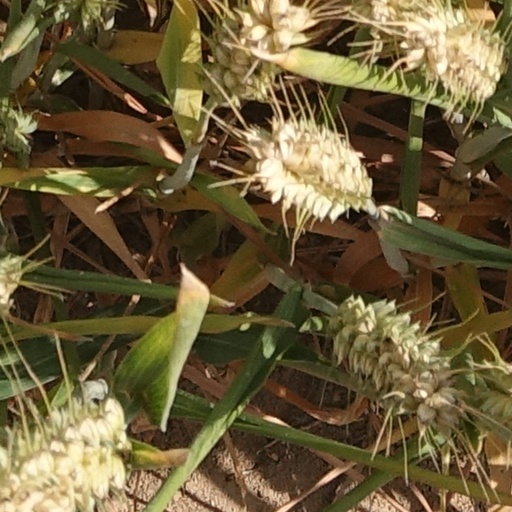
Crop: wheat